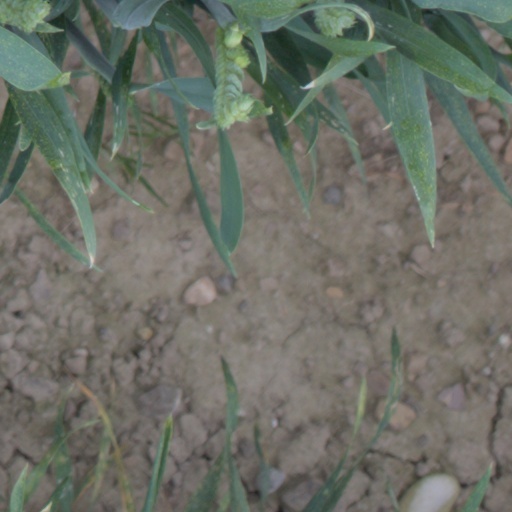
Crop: wheat